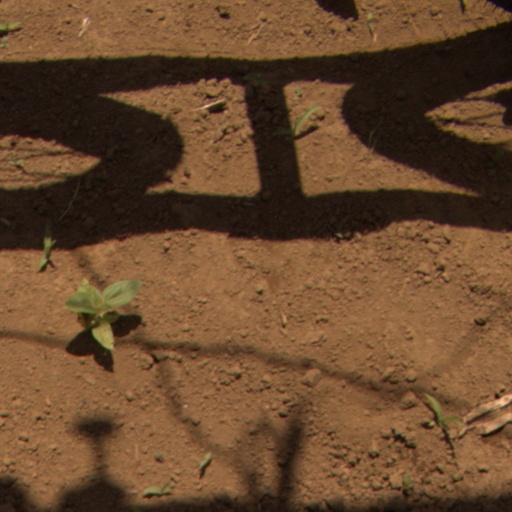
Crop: Jerusalem artichoke